Hamar Prison

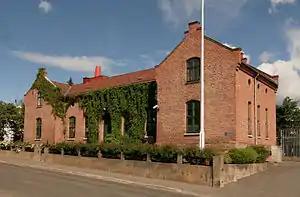
Hamar Prison

Hamar Prison (Norwegian: "Hamar fengsel") is a correctional facility located in Hamar Municipality in Innlandet County, under the Northeast Region of the Norwegian Correctional Service.